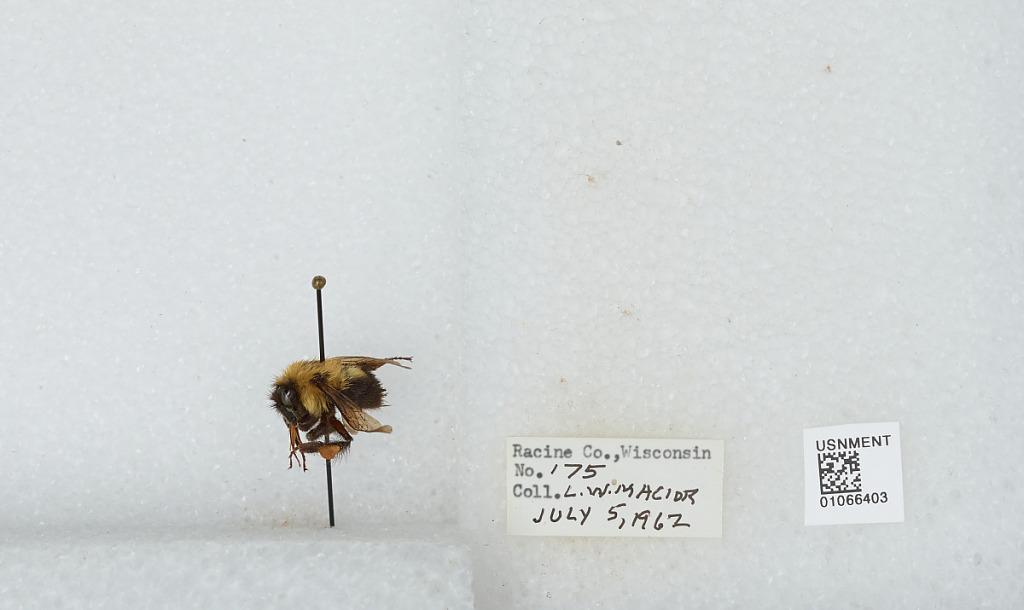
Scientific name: Bombus (Pyrobombus) bimaculatus Cresson
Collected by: L. Macior
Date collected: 1962-7-5
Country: United States
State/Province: Wisconsin
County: Racine
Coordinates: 42.78, -87.76